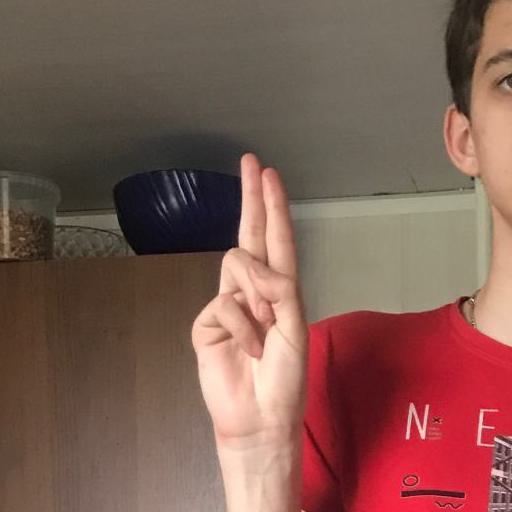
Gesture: two_up